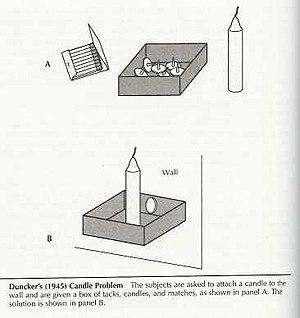
Le problème de la bougie. A- Composantes du problème. B- Solution
Karl Duncker, né le 2 février 1903 à Leipzig — mort le 23 février 1940 est un psychologue allemand spécialisé en psychologie de la forme.